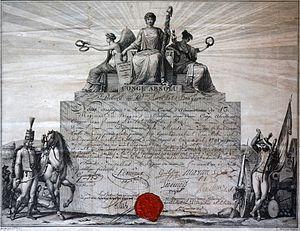
congé de réforme de 1802, délivré à Bruxelles le 6 Frimaire An X.
Le 13ᵉ régiment de dragons parachutistes est un régiment parachutiste intégré aux forces spéciales de l'armée française faisant partie du commandement des forces spéciales Terre, créé sous la Révolution à partir du régiment des dragons de Monsieur un régiment français d'Ancien Régime.